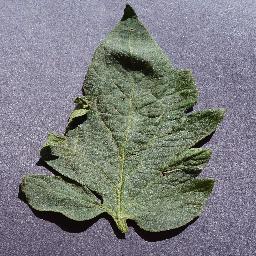
Label: Tomato___healthy